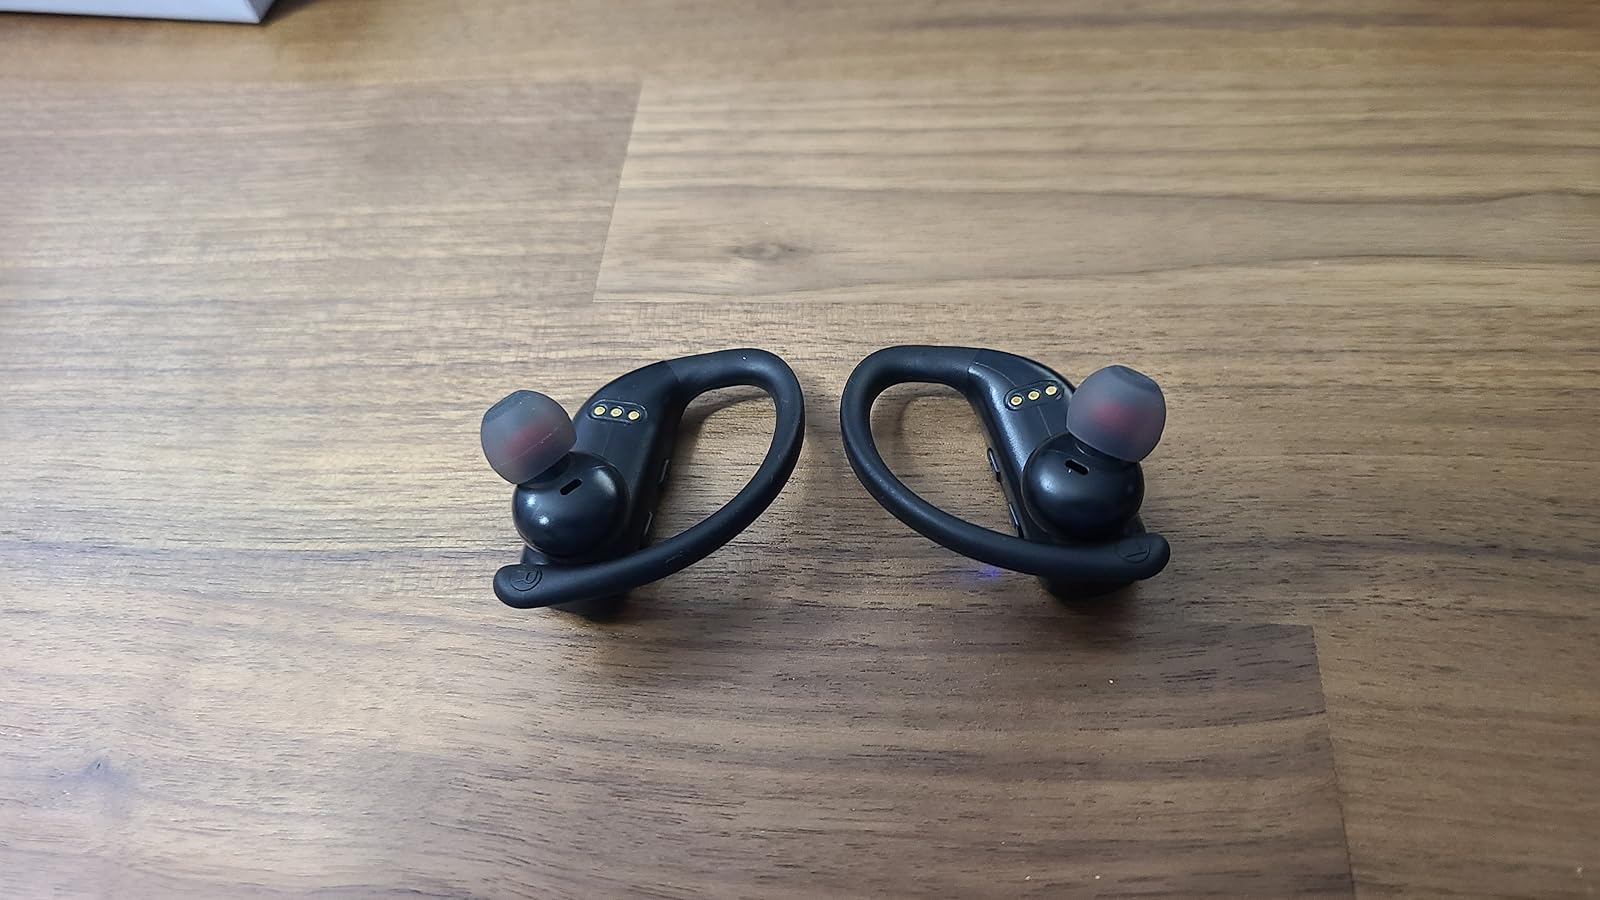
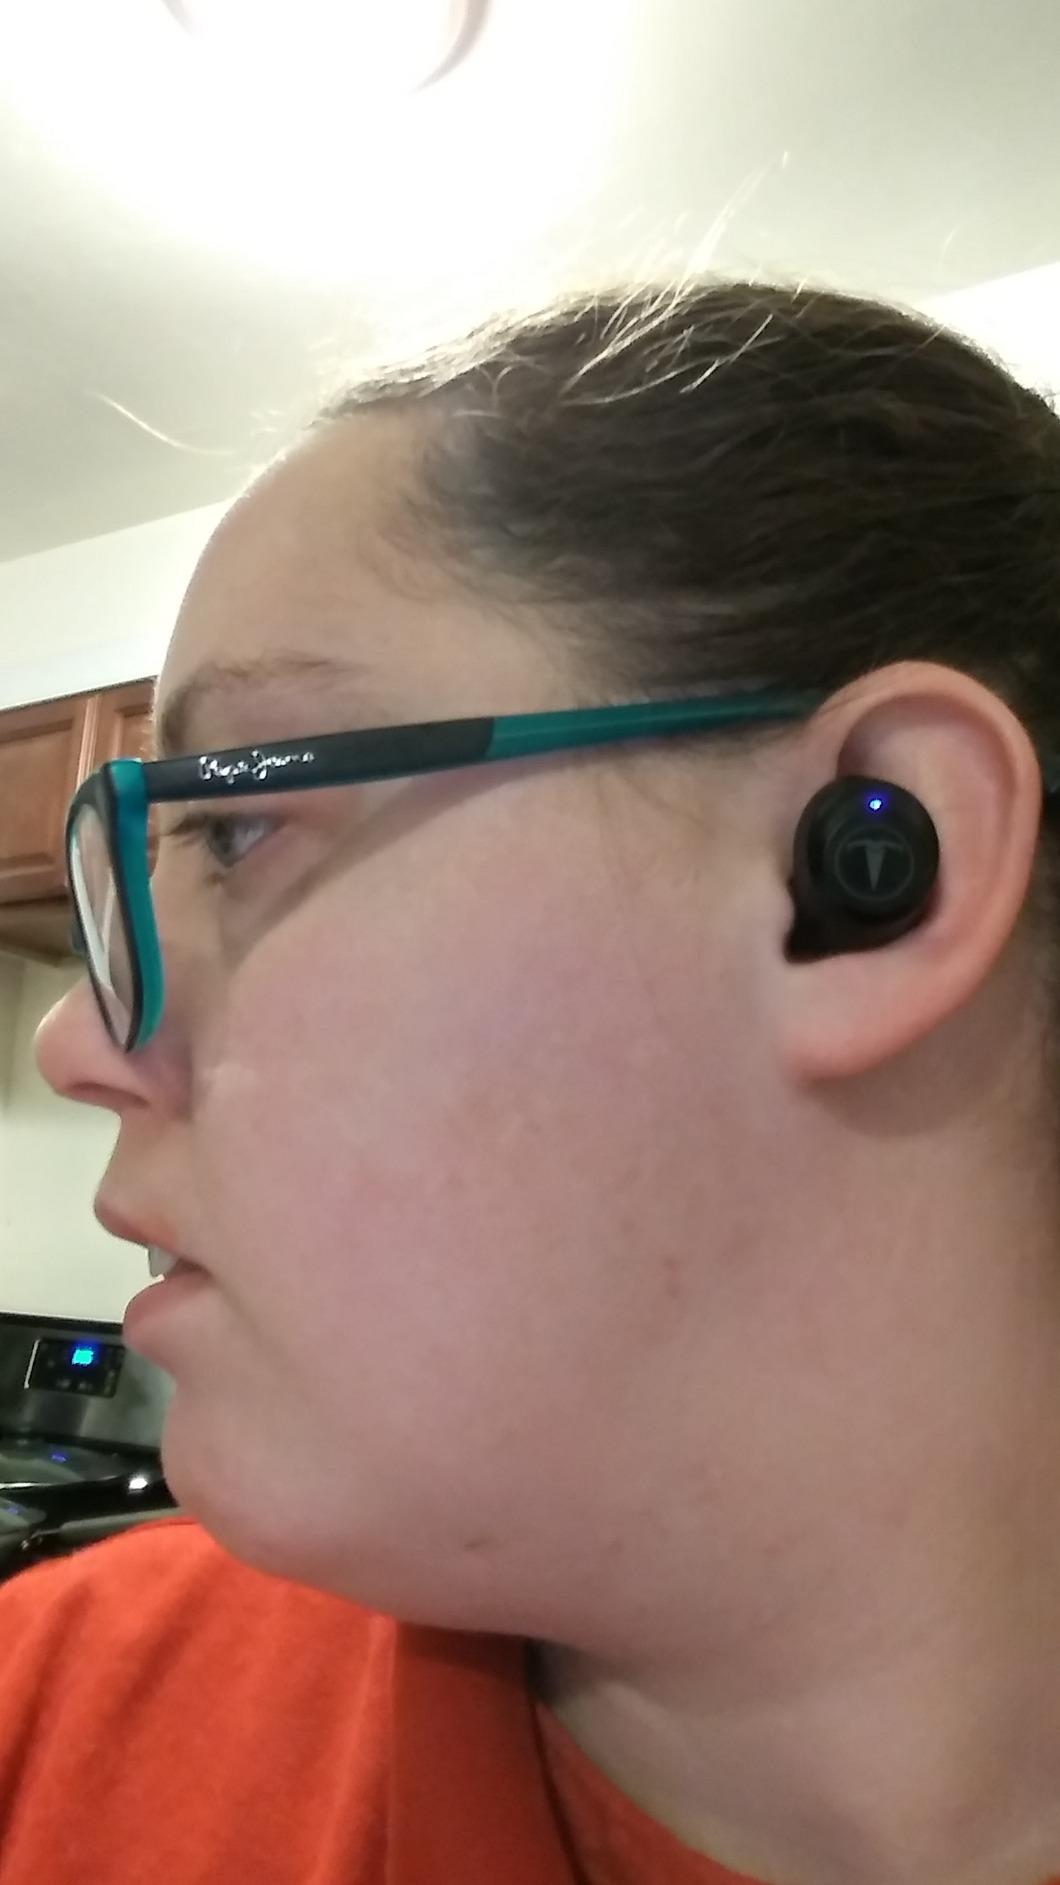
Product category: earbuds
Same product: no